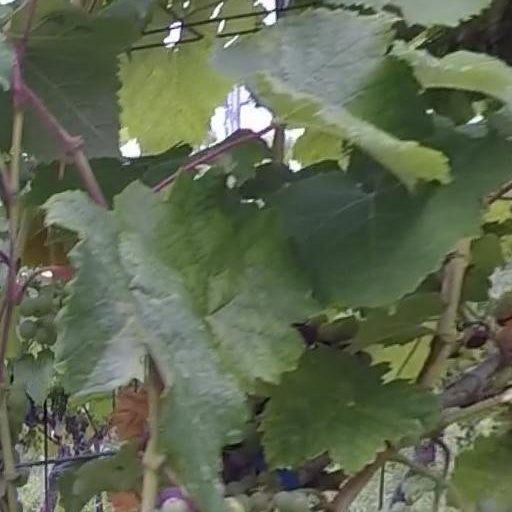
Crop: grape